Marjorie Woodworth

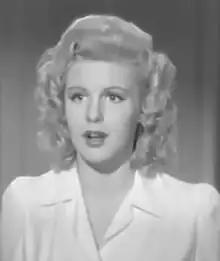
Woodworth in "Niagara Falls" (1941)

Born in Inglewood, California, she was a drum majorette at the University of Southern California.